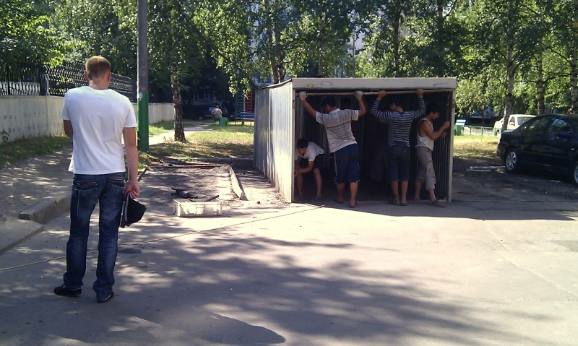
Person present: Yes